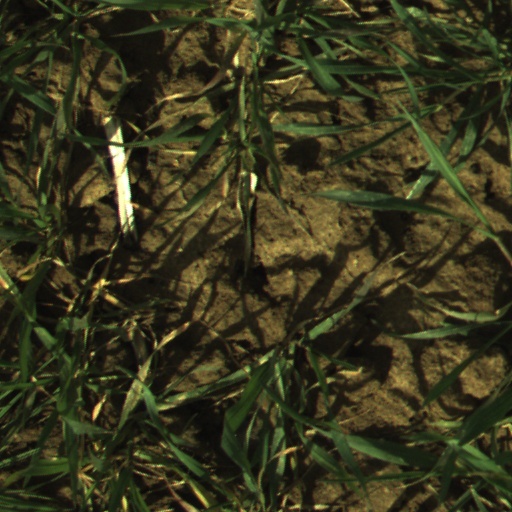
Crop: wheat